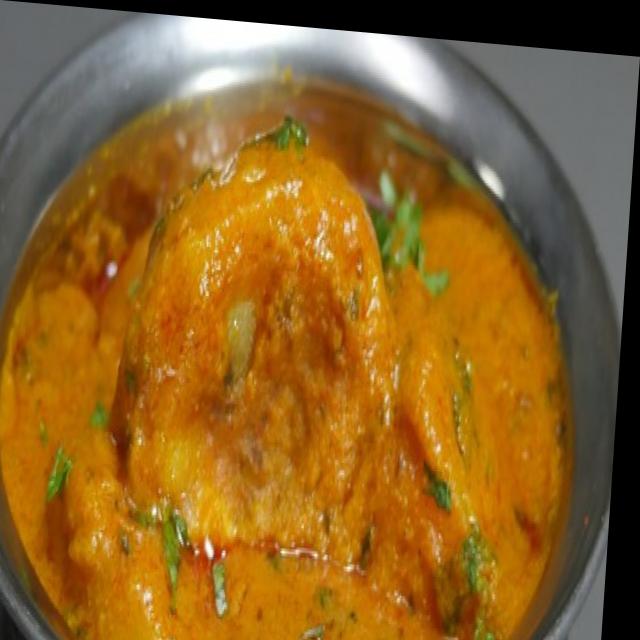
Dish: dum_aloo